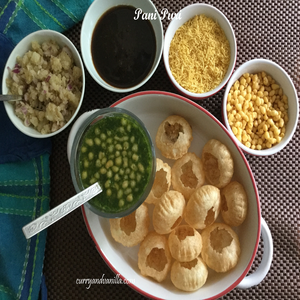
Dish: panipuri